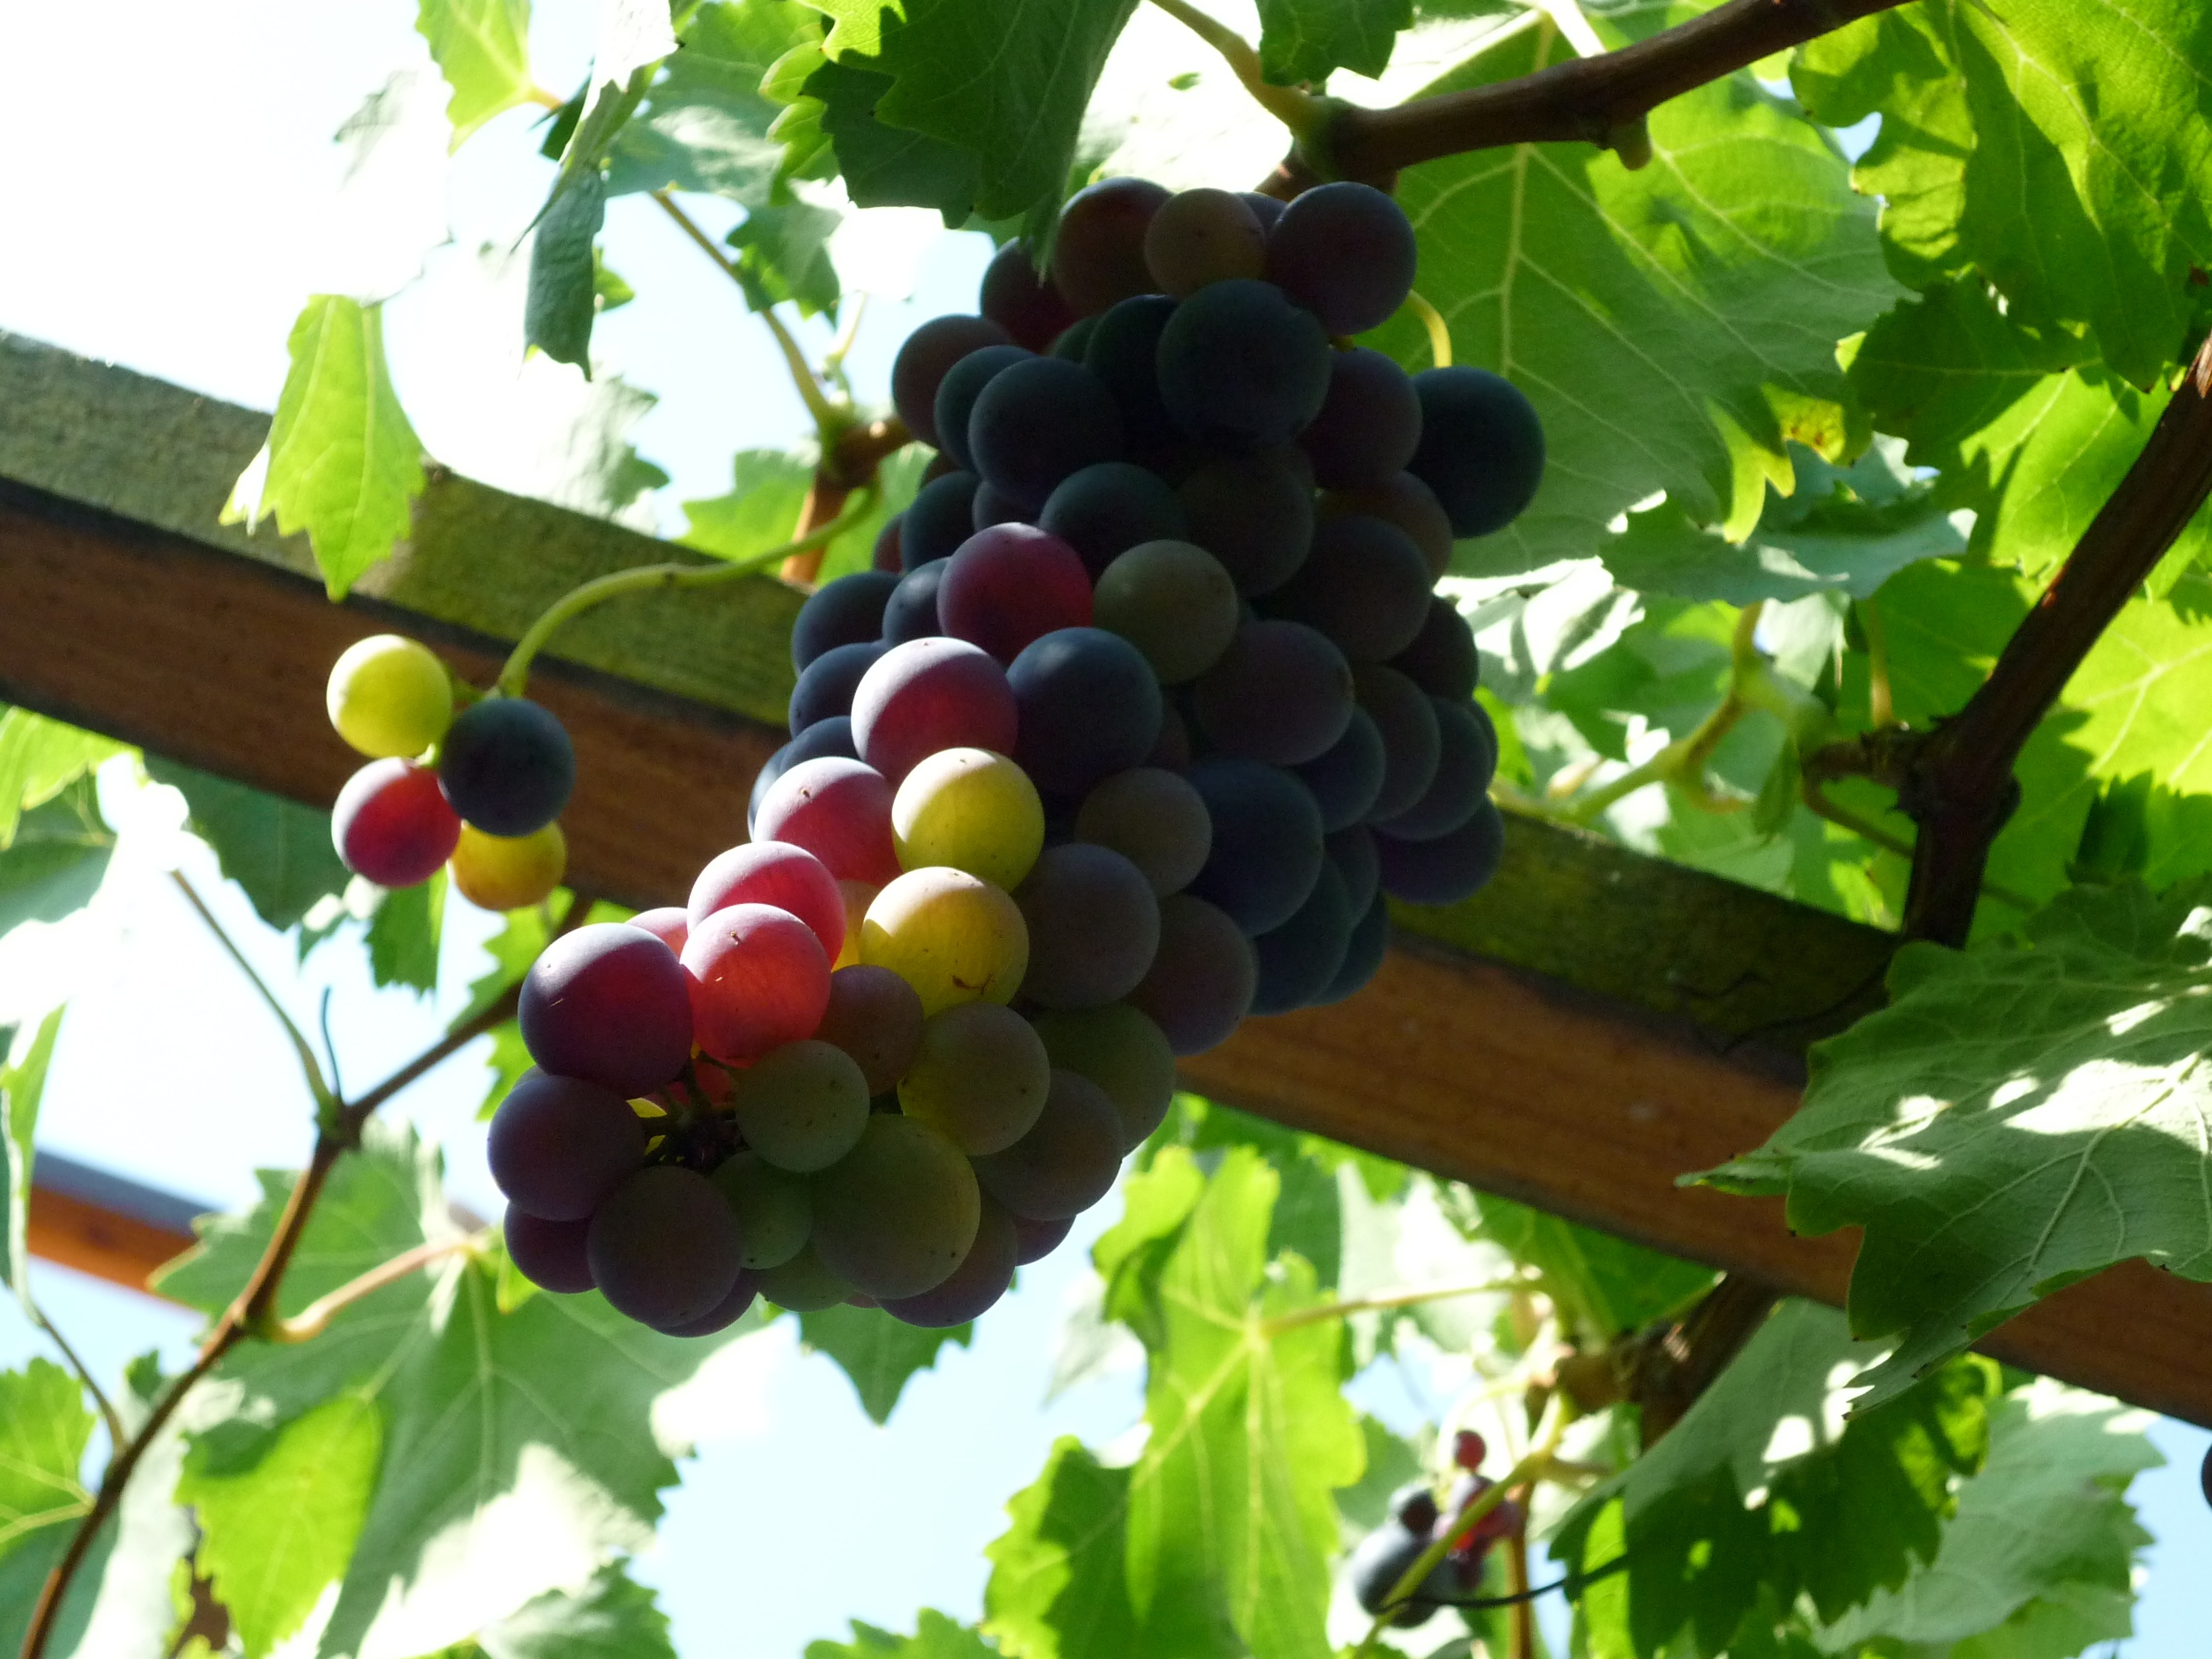
nature, plant, grape, vine, vineyard, wine, vintage, fruit, food, harvest, produce, autumn, blue, agriculture, thanksgiving, leaves, grapes, october, winegrowing, rebstock, blue grapes, flowering plant, vitis, winemaker, land plant, grapevine family